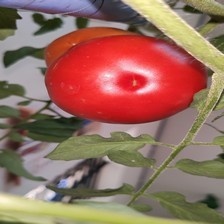
Label: tomato